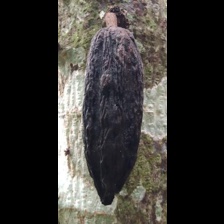
Label: phytophthora